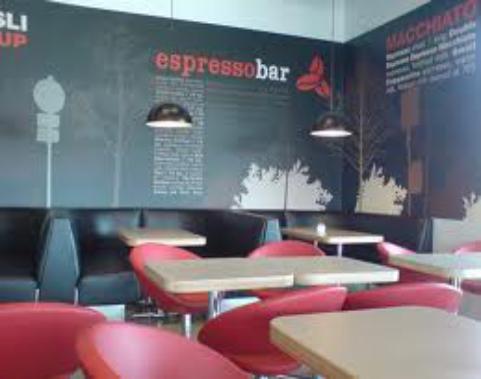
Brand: Aroma Espresso Bar
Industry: Food